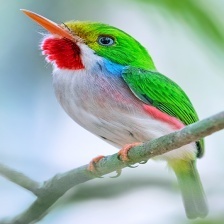
Species: CUBAN TODY
Scientific name: TODUS MULTICOLOR